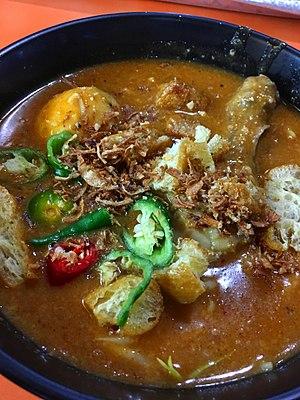
Le Syzygium polyanthum ou laurier indonésien est une espèce de plantes de la famille des Myrtaceae et du genre Syzygium. Ses feuilles sont utilisées en cuisine sous le nom de feuilles de Salam, et son bois est vendu sous le nom de Kelat